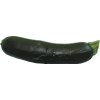
Label: dark_zucchini